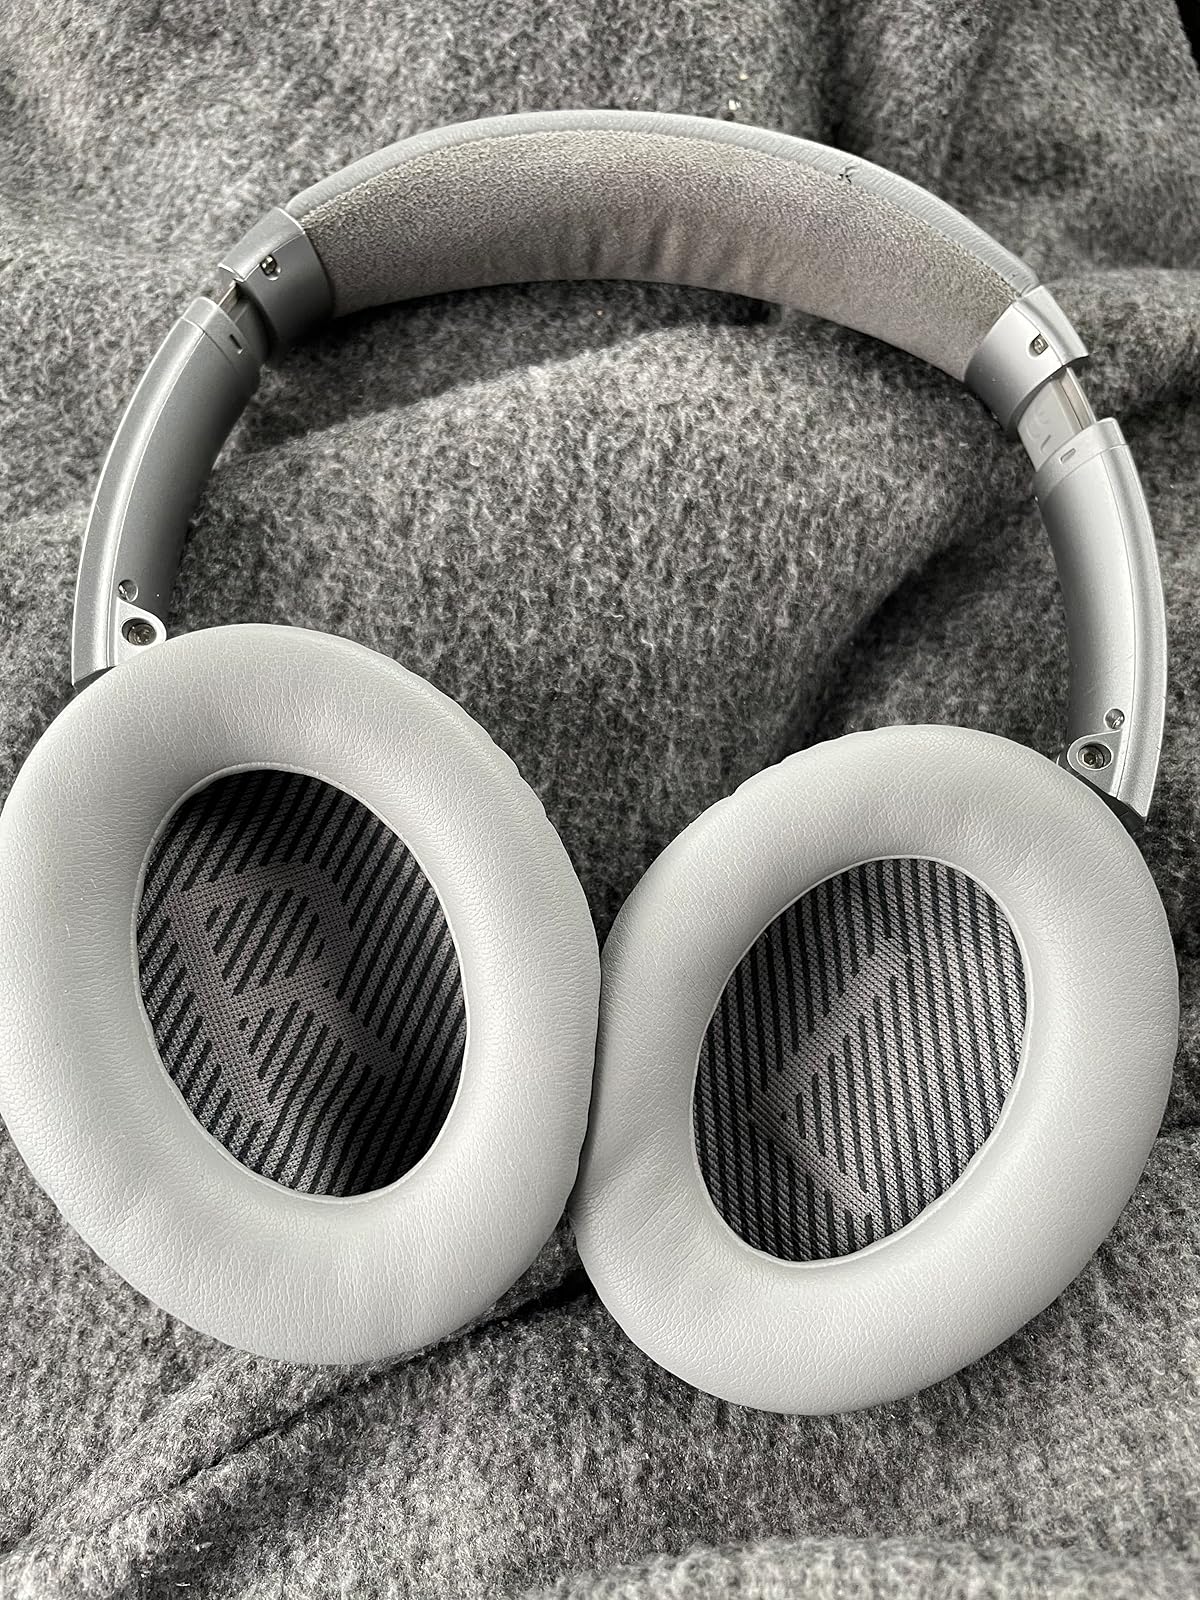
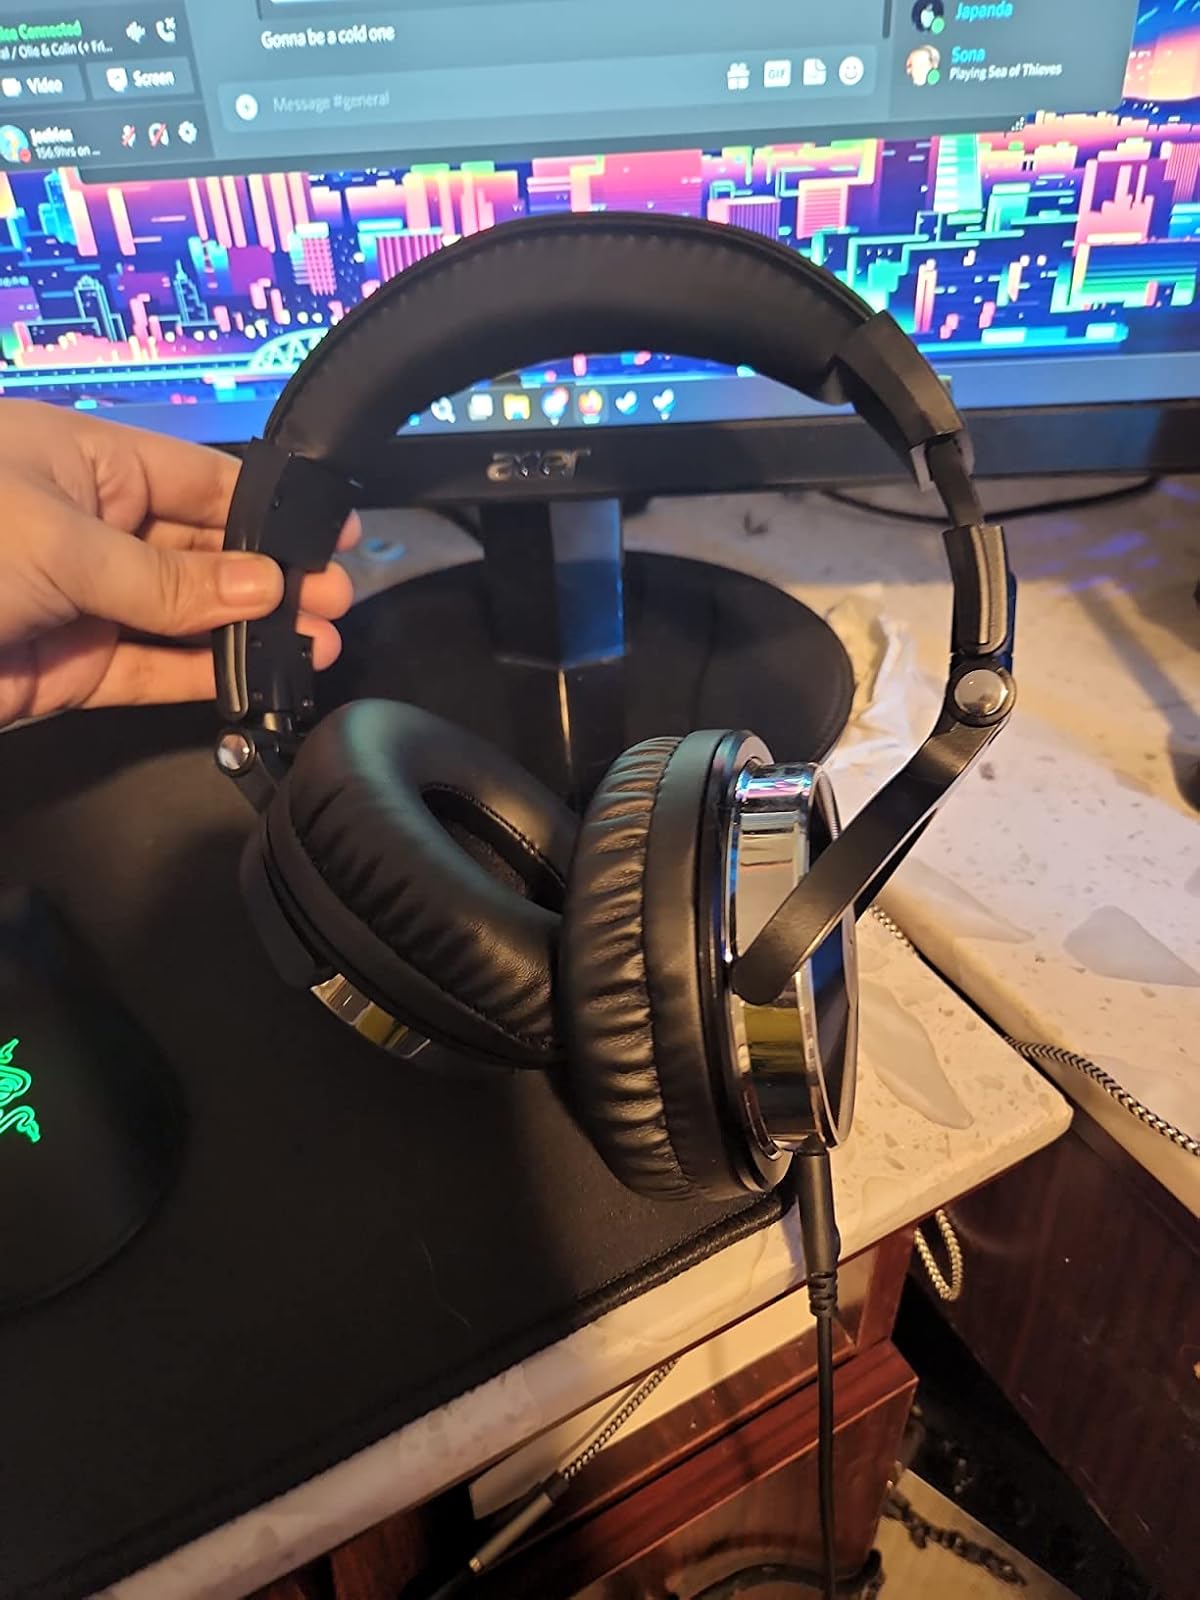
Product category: headphones
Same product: no